Imjin War

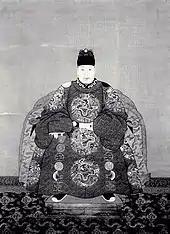
The Wanli Emperor of the Ming dynasty

In response to the Korean navy's success, Toyotomi Hideyoshi recalled three commanders from land-based activities: Wakisaka Yasuharu, Katō Yoshiaki, and Kuki Yoshitaka. Hideyoshi understood that if the Koreans won command of the sea, this would be the end of the invasion of Korea, and ordered the destruction of the Korean fleet, with Yi Sunsin's head to be brought to him. Kuki, a former pirate, had the most naval experience, while Katō Yoshiaki was one of the "Seven Spears of Shizugatake". However, the commanders arrived in Busan nine days before Hideyoshi's order was actually issued, and assembled a squadron to counter the Korean navy. Eventually, Wakisaka completed his preparations, and his eagerness to win military honor pushed him to launch an attack against the Koreans without waiting for the other commanders to finish.